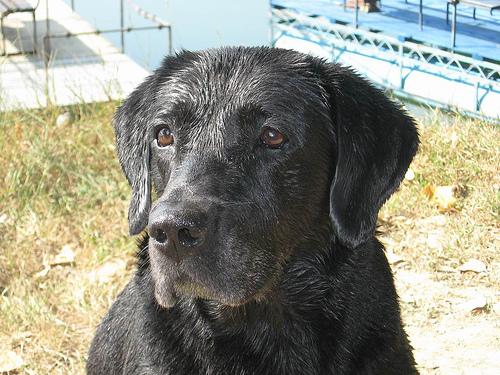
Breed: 3580-n000122-Labrador_retriever